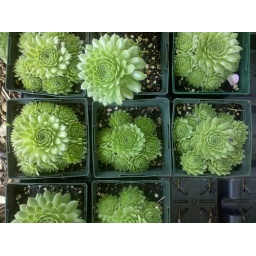
Fractalesque farmers market plants in Woodstock